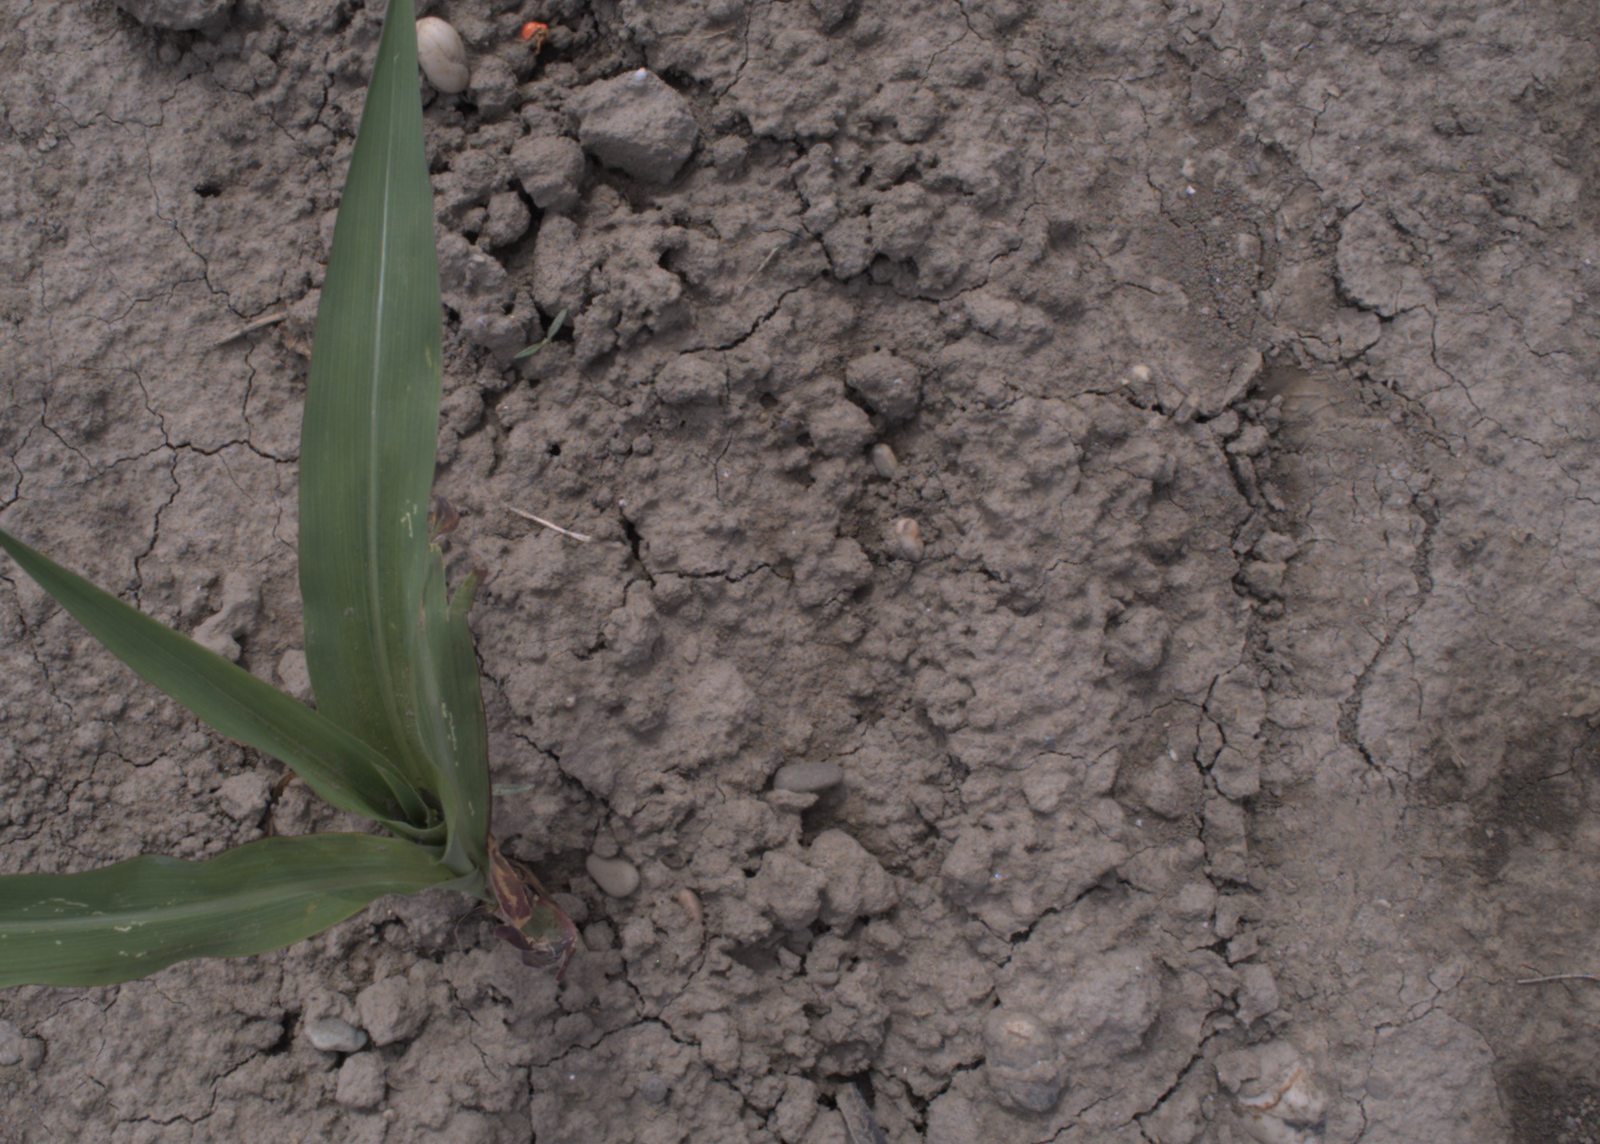
Capture date: 24.08.2020 13:32:28
Weather: mixed
Wind: medium
Seeding date: 21.07.2020
Plant canopy height (mm): 910